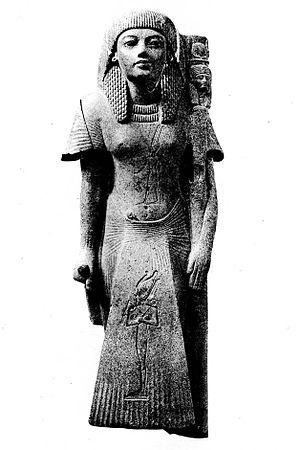
Maâtkarê est la fille de Psousennès II, dernier pharaon de la XXIᵉ dynastie, elle épouse Osorkon Iᵉʳ, pharaon d'origine libyenne de la XXIIᵉ dynastie.